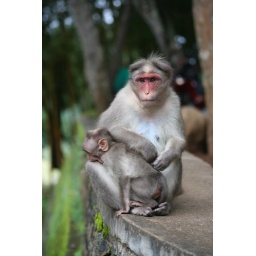
This is a mother-baby monkey pair we saw after our lake cruise in Periyar